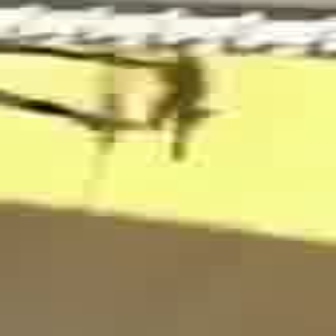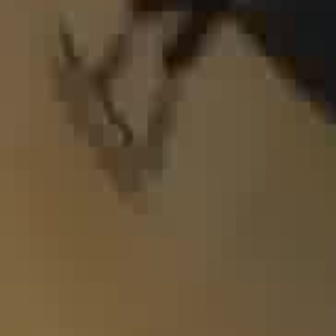
  Please identify the target specified by the bounding box [93,32,216,155] in the first image and locate it in the second image. Return the coordinates in [x_min,y_min,x_max,y_max] format.
Answer: [48,14,192,158]